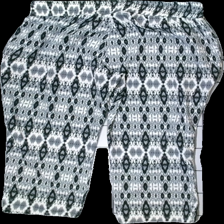
View: back
Type: Trousers
Category: Ladies
Brand: Not in the list
Brand text on label: Miss Millo
Colors: Grey, Black, White
Material: 100% polyester
Pattern: Other
Cut: Loose
Size: M
Season: All
Price range: <50
Recommended usage: Reuse
Description: byxor med mönster